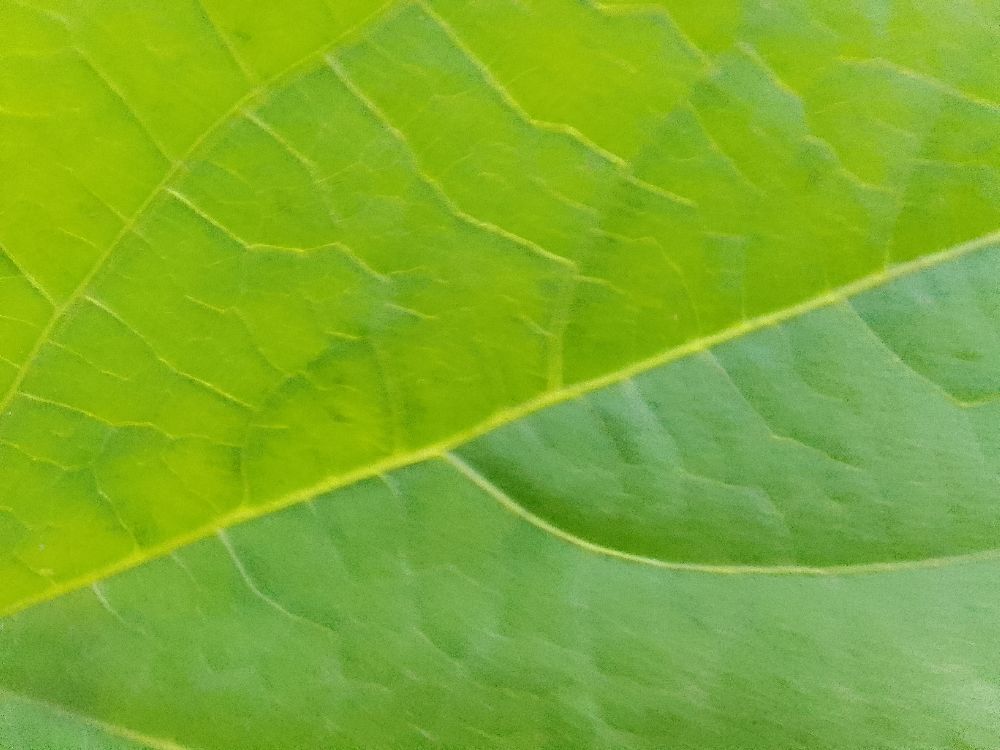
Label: healthy